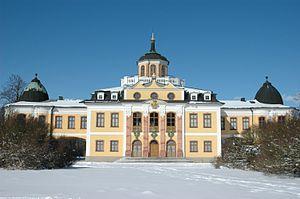
Le château du Belvédère est un château situé à Weimar en Allemagne. Il fut construit de 1724 à 1732 pour le compte de Ernest-Auguste Iᵉʳ de Saxe-Weimar-Eisenach.